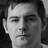
Emotion: neutral